Humphrey Ocean

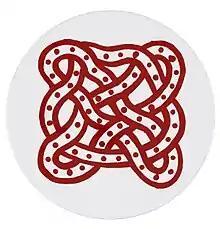
Roadsign, enamel on steel, 2015 Humphrey Ocean (for the "50th Anniversary of the British Road Sign" exhibition at the Design Museum)

Ocean was elected a Royal Academician in 2004. He was Royal Academy Professor of Perspective 2012 - 2020, a position once held by J. M. W. Turner.